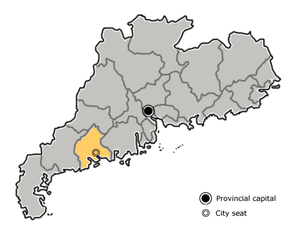
Yangjiang
Byprefekturet Yangjiang i Guangdong
Yangjiang er en by på præfekturniveau i den vestlige del af provinsen Guangdong ved Kinas kyst til det Sydkinesiske Hav. Befolkningen anslås til 2.628.000 indbyggere, og har et areal på 7.813,4 km². Den grænser mod vest til Maoming, mod nord til Yunfu, og i øst til Jiangmen.